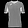
Label: T - shirt / top